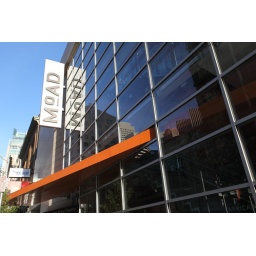
Reflective glass and sign in front of the Museum of African Diaspora in SF.